Killing Them Softly

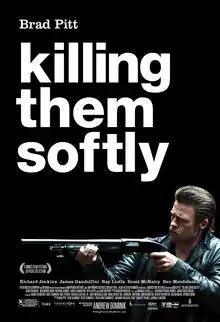
Theatrical release poster

Killing Them Softly is a 2012 American neo-noir crime film written and directed by Andrew Dominik, starring Brad Pitt. It is based on George V. Higgins's 1974 novel "Cogan's Trade." The story follows Jackie Cogan, a hitman who is hired to deal with the aftermath of a Mafia poker game robbery that ruptured the criminal economy. The events are set during the 2008 United States presidential election and the 2008 financial crisis. Also starring in the film are Scoot McNairy, Ben Mendelsohn, Richard Jenkins, James Gandolfini, Ray Liotta, and Sam Shepard.